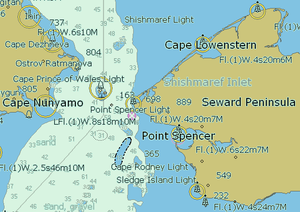
Le détroit de Béring, ou détroit de Behring, sépare d'environ 83 km la Sibérie orientale de l'Alaska et relie la mer de Béring, dont il est une partie, à la mer des Tchouktches.